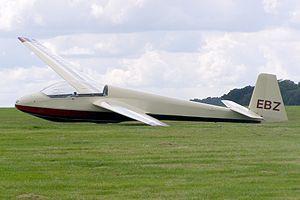
L'ASK 13 est un planeur biplace conçu par Rudolf Kaiser et construit par Alexander Schleicher. Il est principalement utilisé pour la formation initiale des pilotes de planeurs.